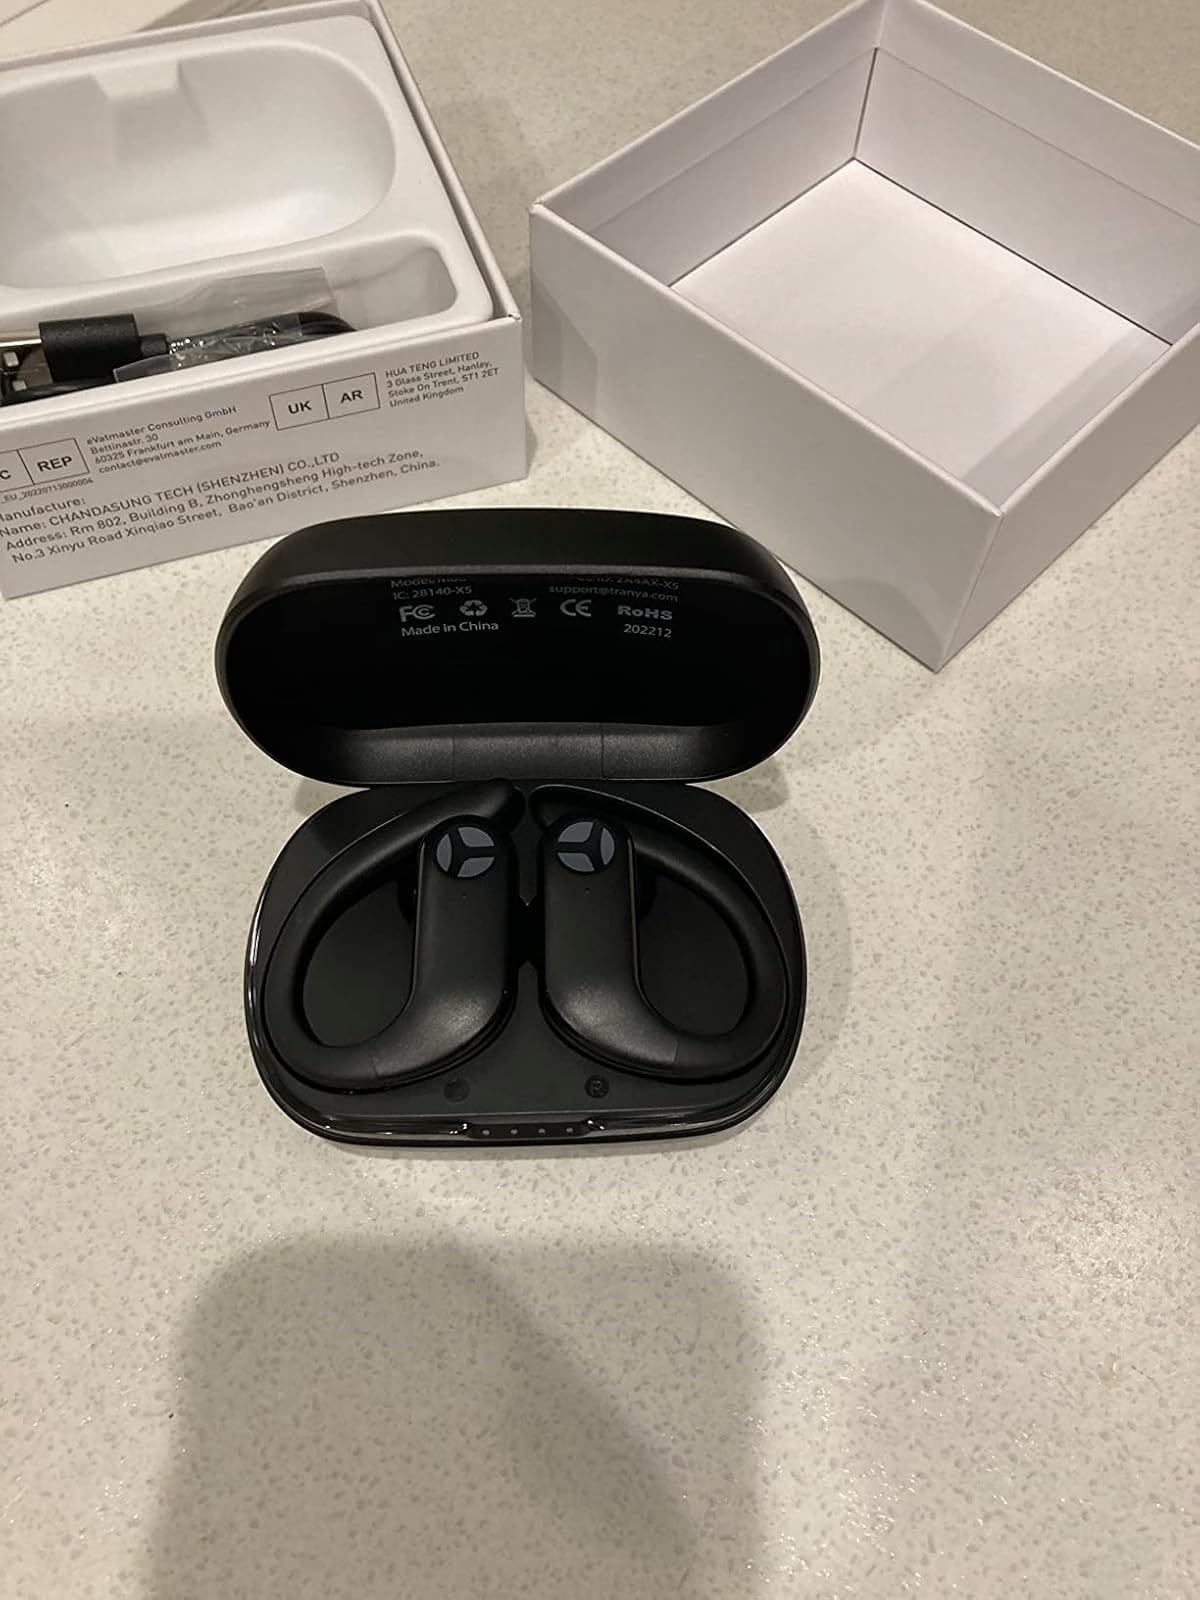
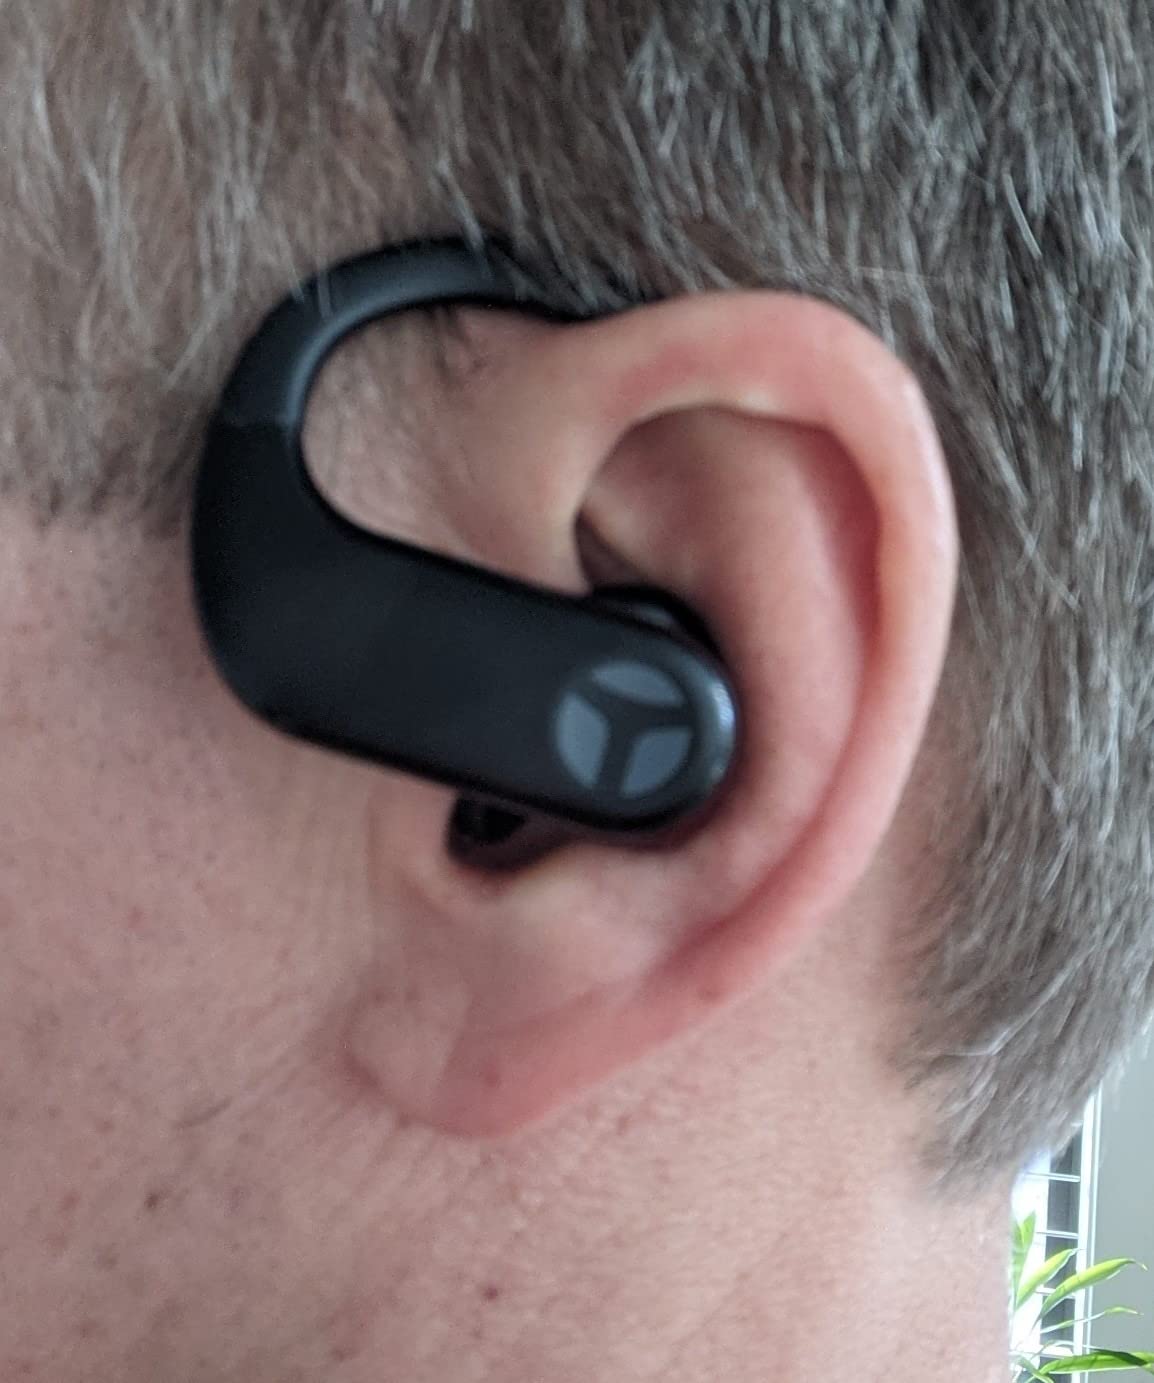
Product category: earbuds
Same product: yes